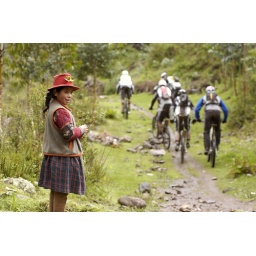
A young Peruvian girl watches a group of mountain bikers pass her small village near Urubamba, Peru.